Johann Wolfgang Baumgartner

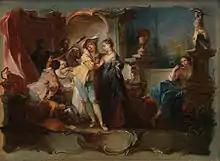
The Prodigal Son Living with Harlots by Johann Wolfgang Baumgartner

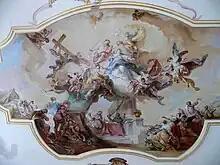
The Assumption and Crowning of Mary, painted ceiling in the transept of Baitenhausen church, 1760

Johann Wolfgang Baumgartner (1702 in Ebbs, Tirol - 7 September 1761 in Augsburg) was an Austrian-German Rococo painter.